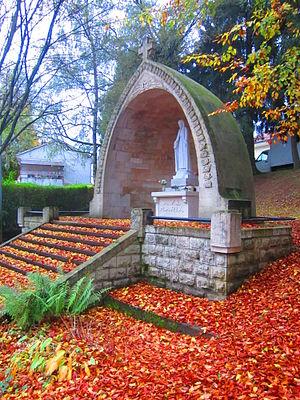
Villerupt Oratoire à la Vierge
Villerupt [vilʁy] est une ville du nord-est de la France, chef-lieu de canton du département de Meurthe-et-Moselle, en région Grand Est, situé au sud-est de Longwy.